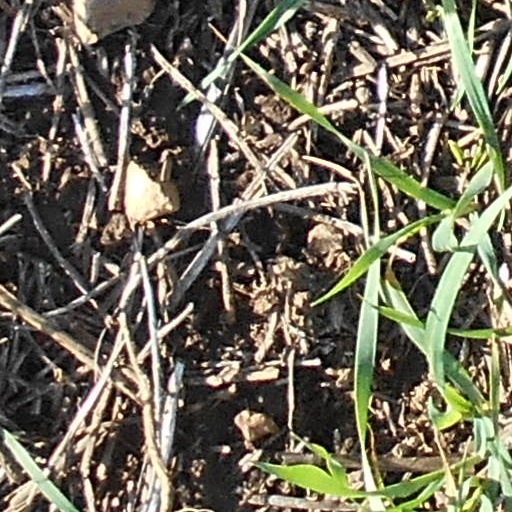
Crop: wheat